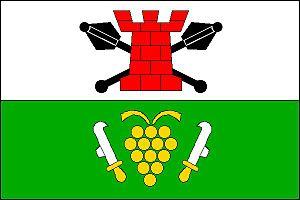
Velké Hostěrádky est une commune du district de Břeclav, dans la région de Moravie-du-Sud, en République tchèque. Sa population s'élevait à 487 habitants en 2017.